Mercedes AMG F1 W09 EQ Power+

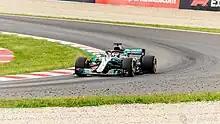
Lewis Hamilton during the Spanish Grand Prix

Coming to the , Mercedes could challenge the outright pace of the Ferrari SF71H, which saw Lewis Hamilton take pole position by setting the outright lap record of 1m 16.173s, with team-mate Valtteri Bottas locking out the front-row for the first time in 2018. As the race got started, Romain Grosjean spun across the track in turn 3, creating a huge accident in lap 1 which eliminated Nico Hülkenberg and Pierre Gasly, bringing out a six-lap safety car period. After the safety car restart, both Mercedes cars had great race pace, and led the field a long way ahead of anyone for the entire race, leading home the first 1-2 of the season for Mercedes. Hamilton extended his championship lead to 17 points and Mercedes took back the lead in the Constructors' Championship, leading Ferrari by 27 points.